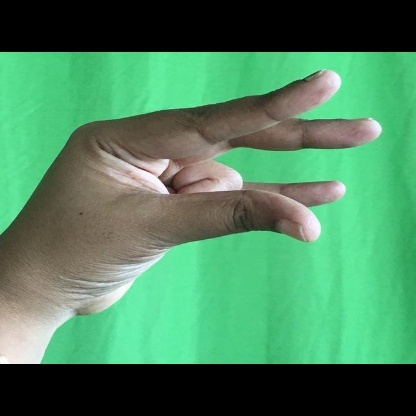
Mudra: Kangulam